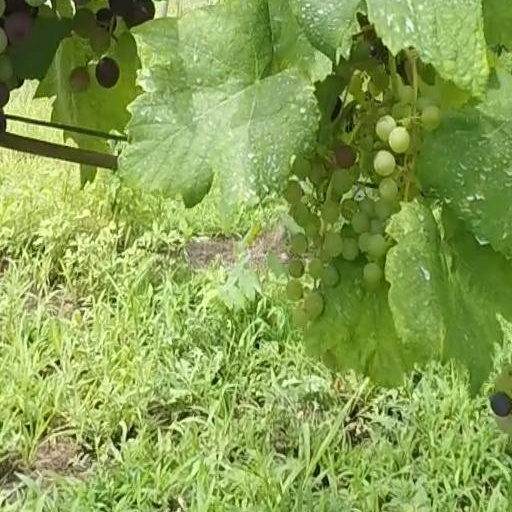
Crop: grape